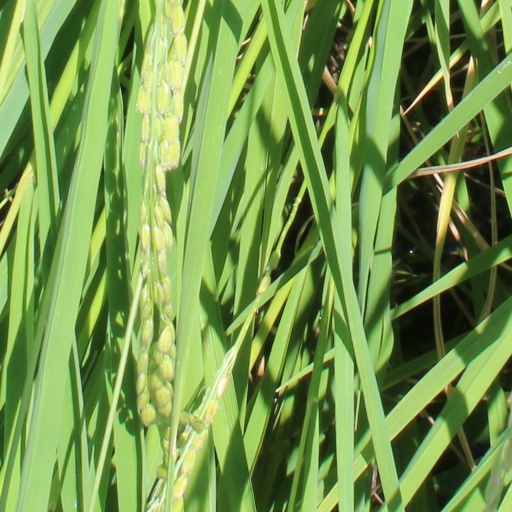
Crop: rice